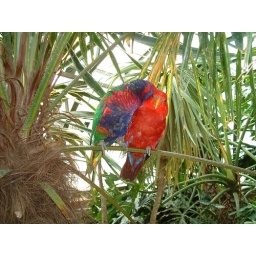
Two exotic birds sitting on a branch in the bird house